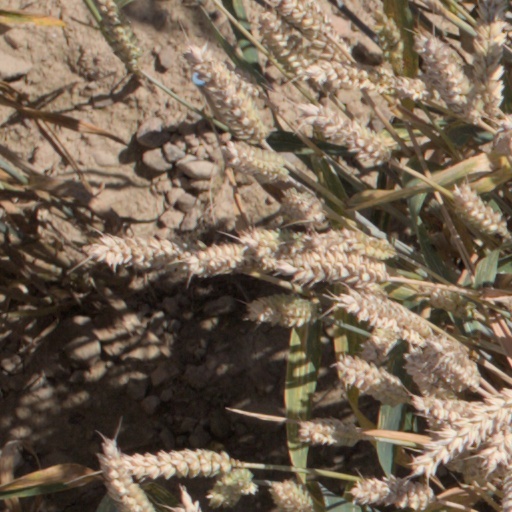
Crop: wheat